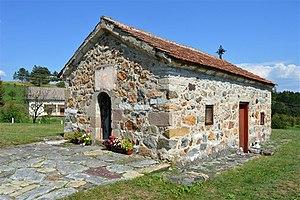
L'église Saint-Nicolas de Baljevac est une église orthodoxe serbe située à Trnava, dans le district de Raška et dans la municipalité de Raška en Serbie. Elle est inscrite sur la liste des monuments culturels protégés de la République de Serbie.
Trnava est un village de Serbie situé dans la municipalité de Raška, district de Raška. Au recensement de 2011, il comptait 217 habitants.